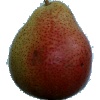
Label: Pear Forelle 1